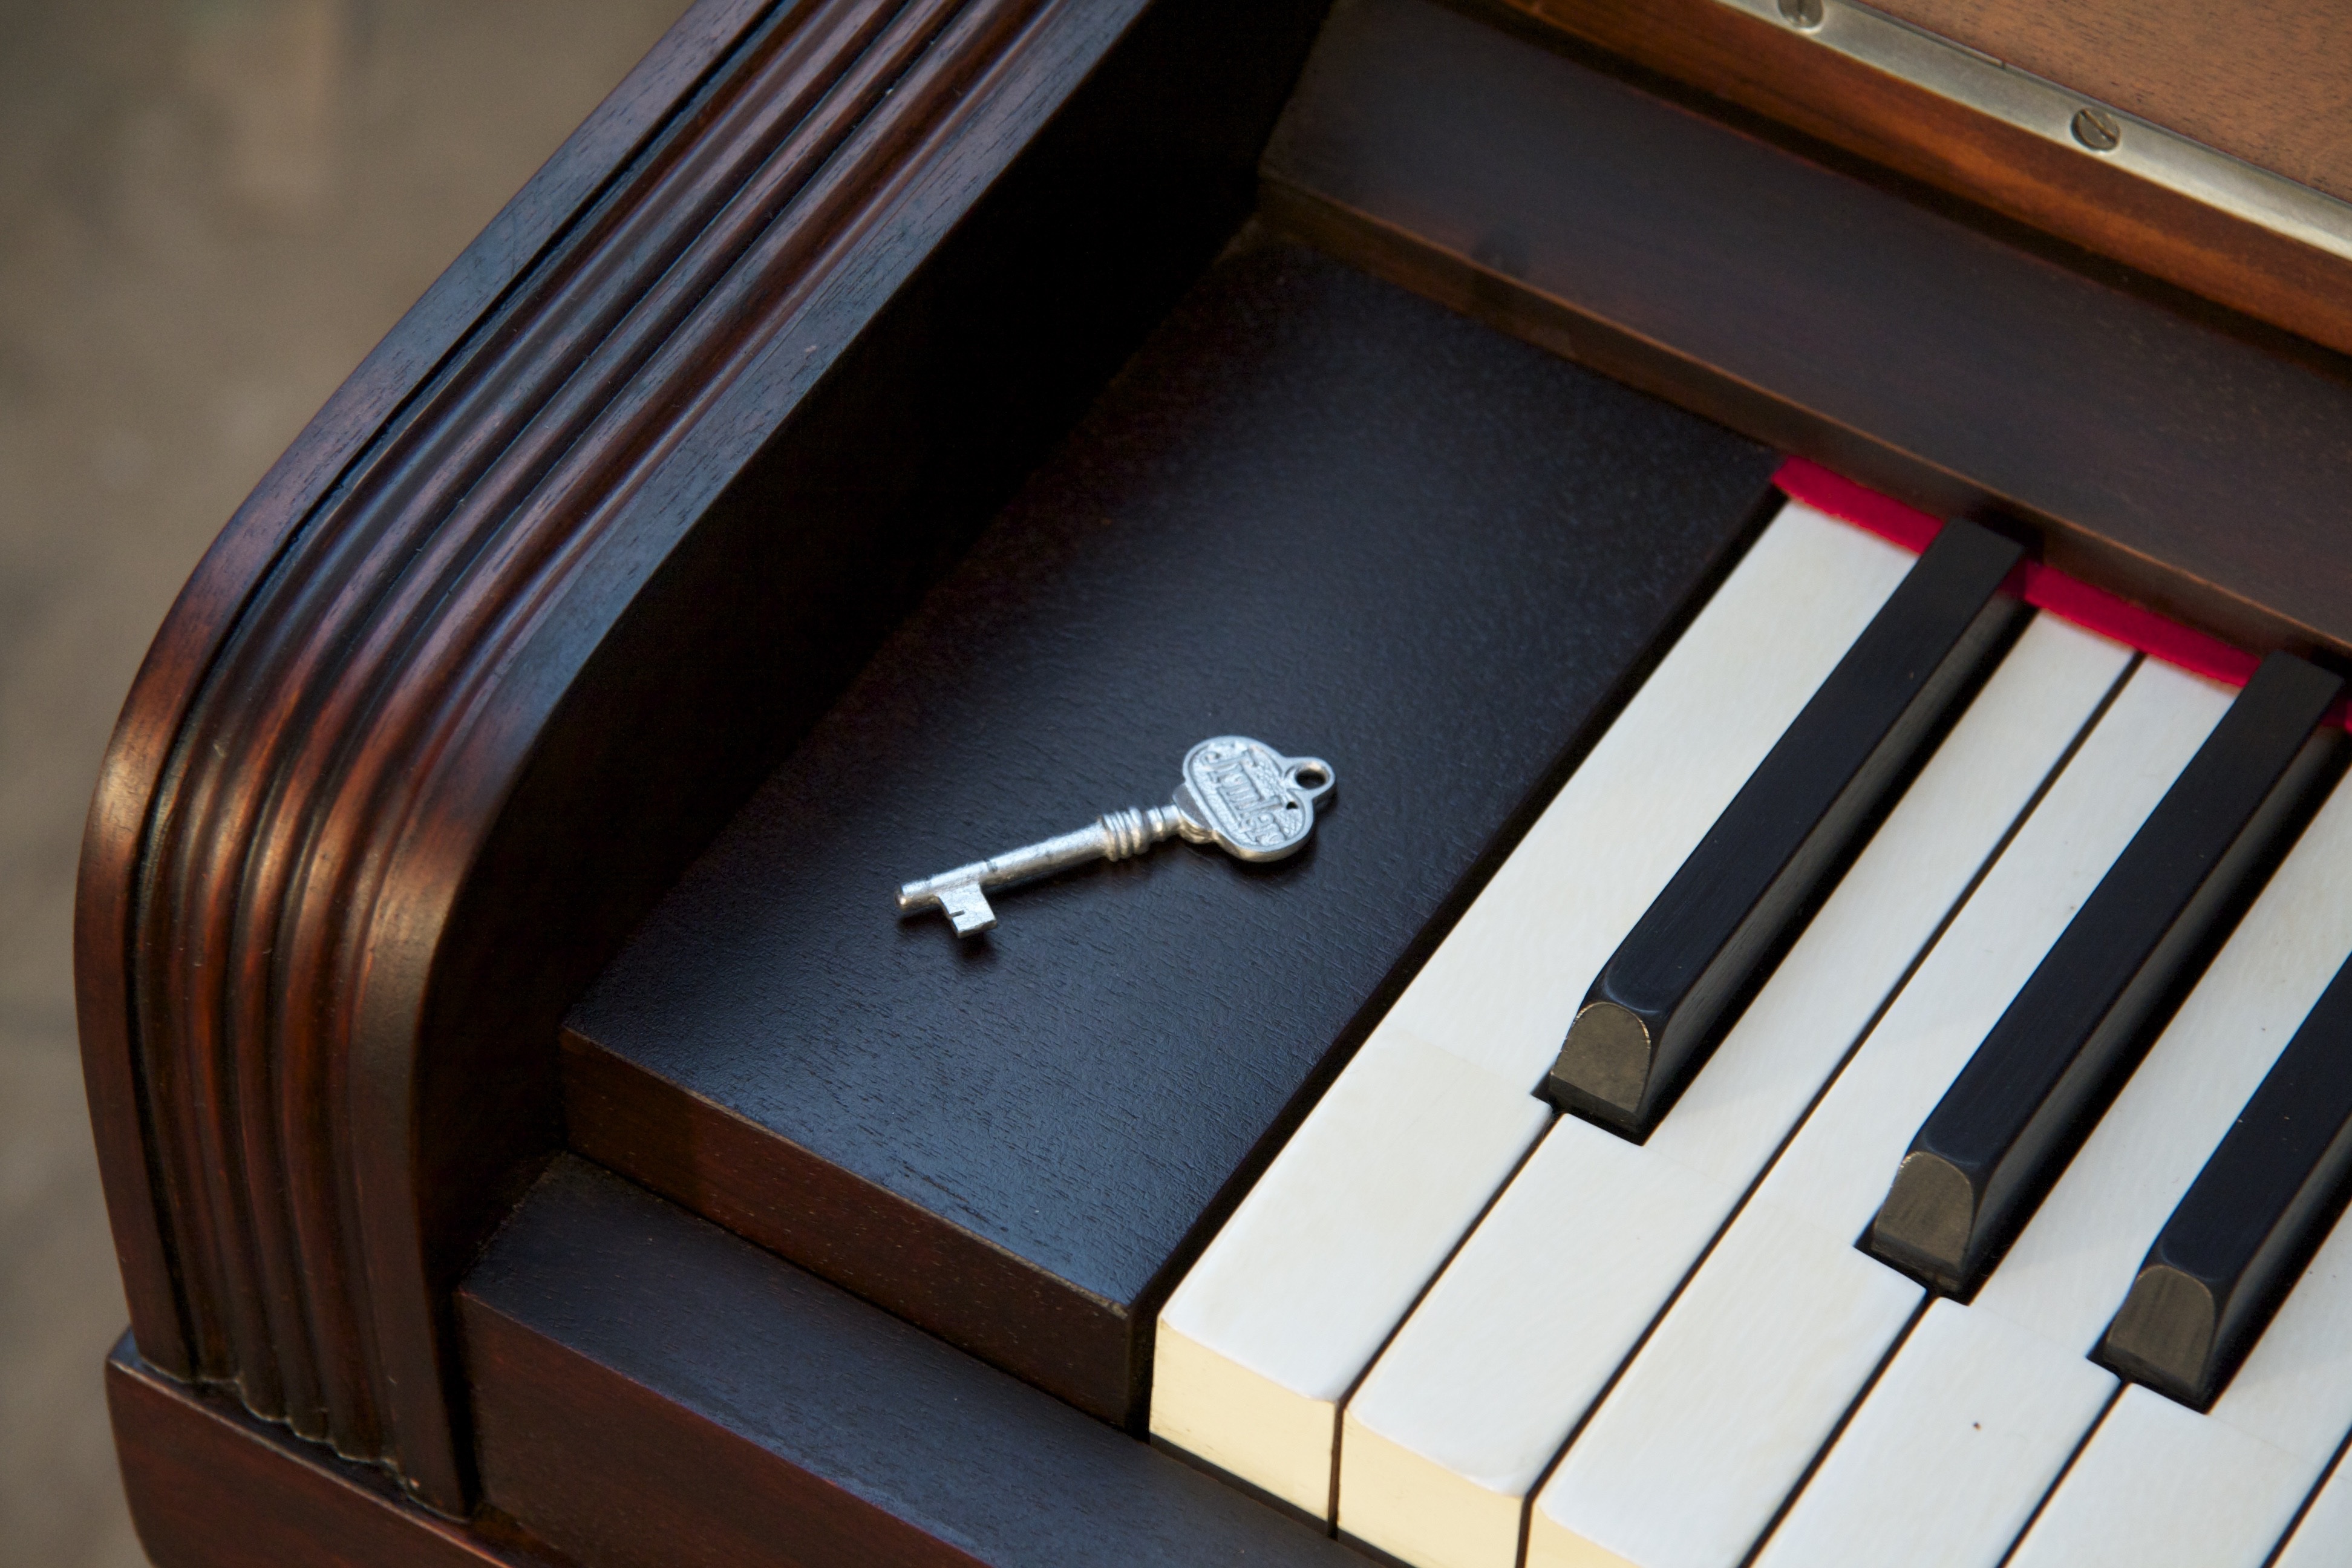
music, keyboard, technology, old, instrument, piano, key, musical instrument, keys, string instrument, digital piano, electronic device, musical keyboard, computer component, electric piano, player piano, fortepiano, angestaubt